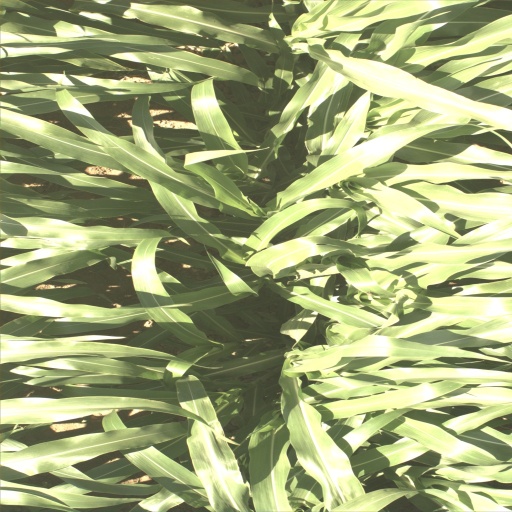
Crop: sorghum